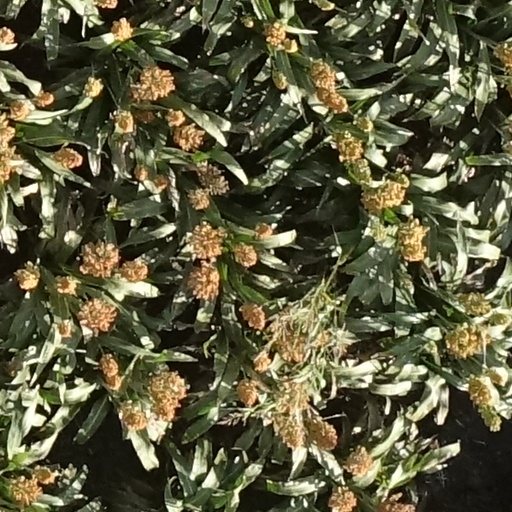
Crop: sorghum